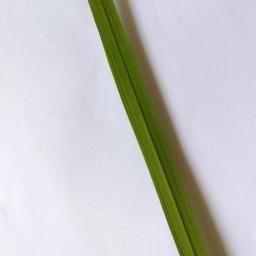
Label: Rice___Healthy